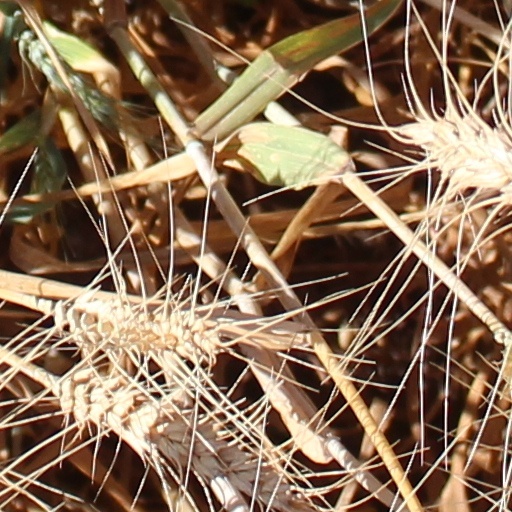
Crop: wheat